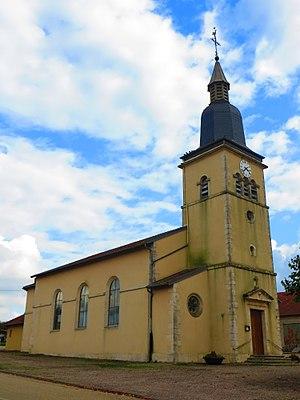
Laneuveville-en-Saulnois Église Sainte-Marie-Madeleine
Laneuveville-en-Saulnois est une commune française située dans le département de la Moselle, en région Grand Est.